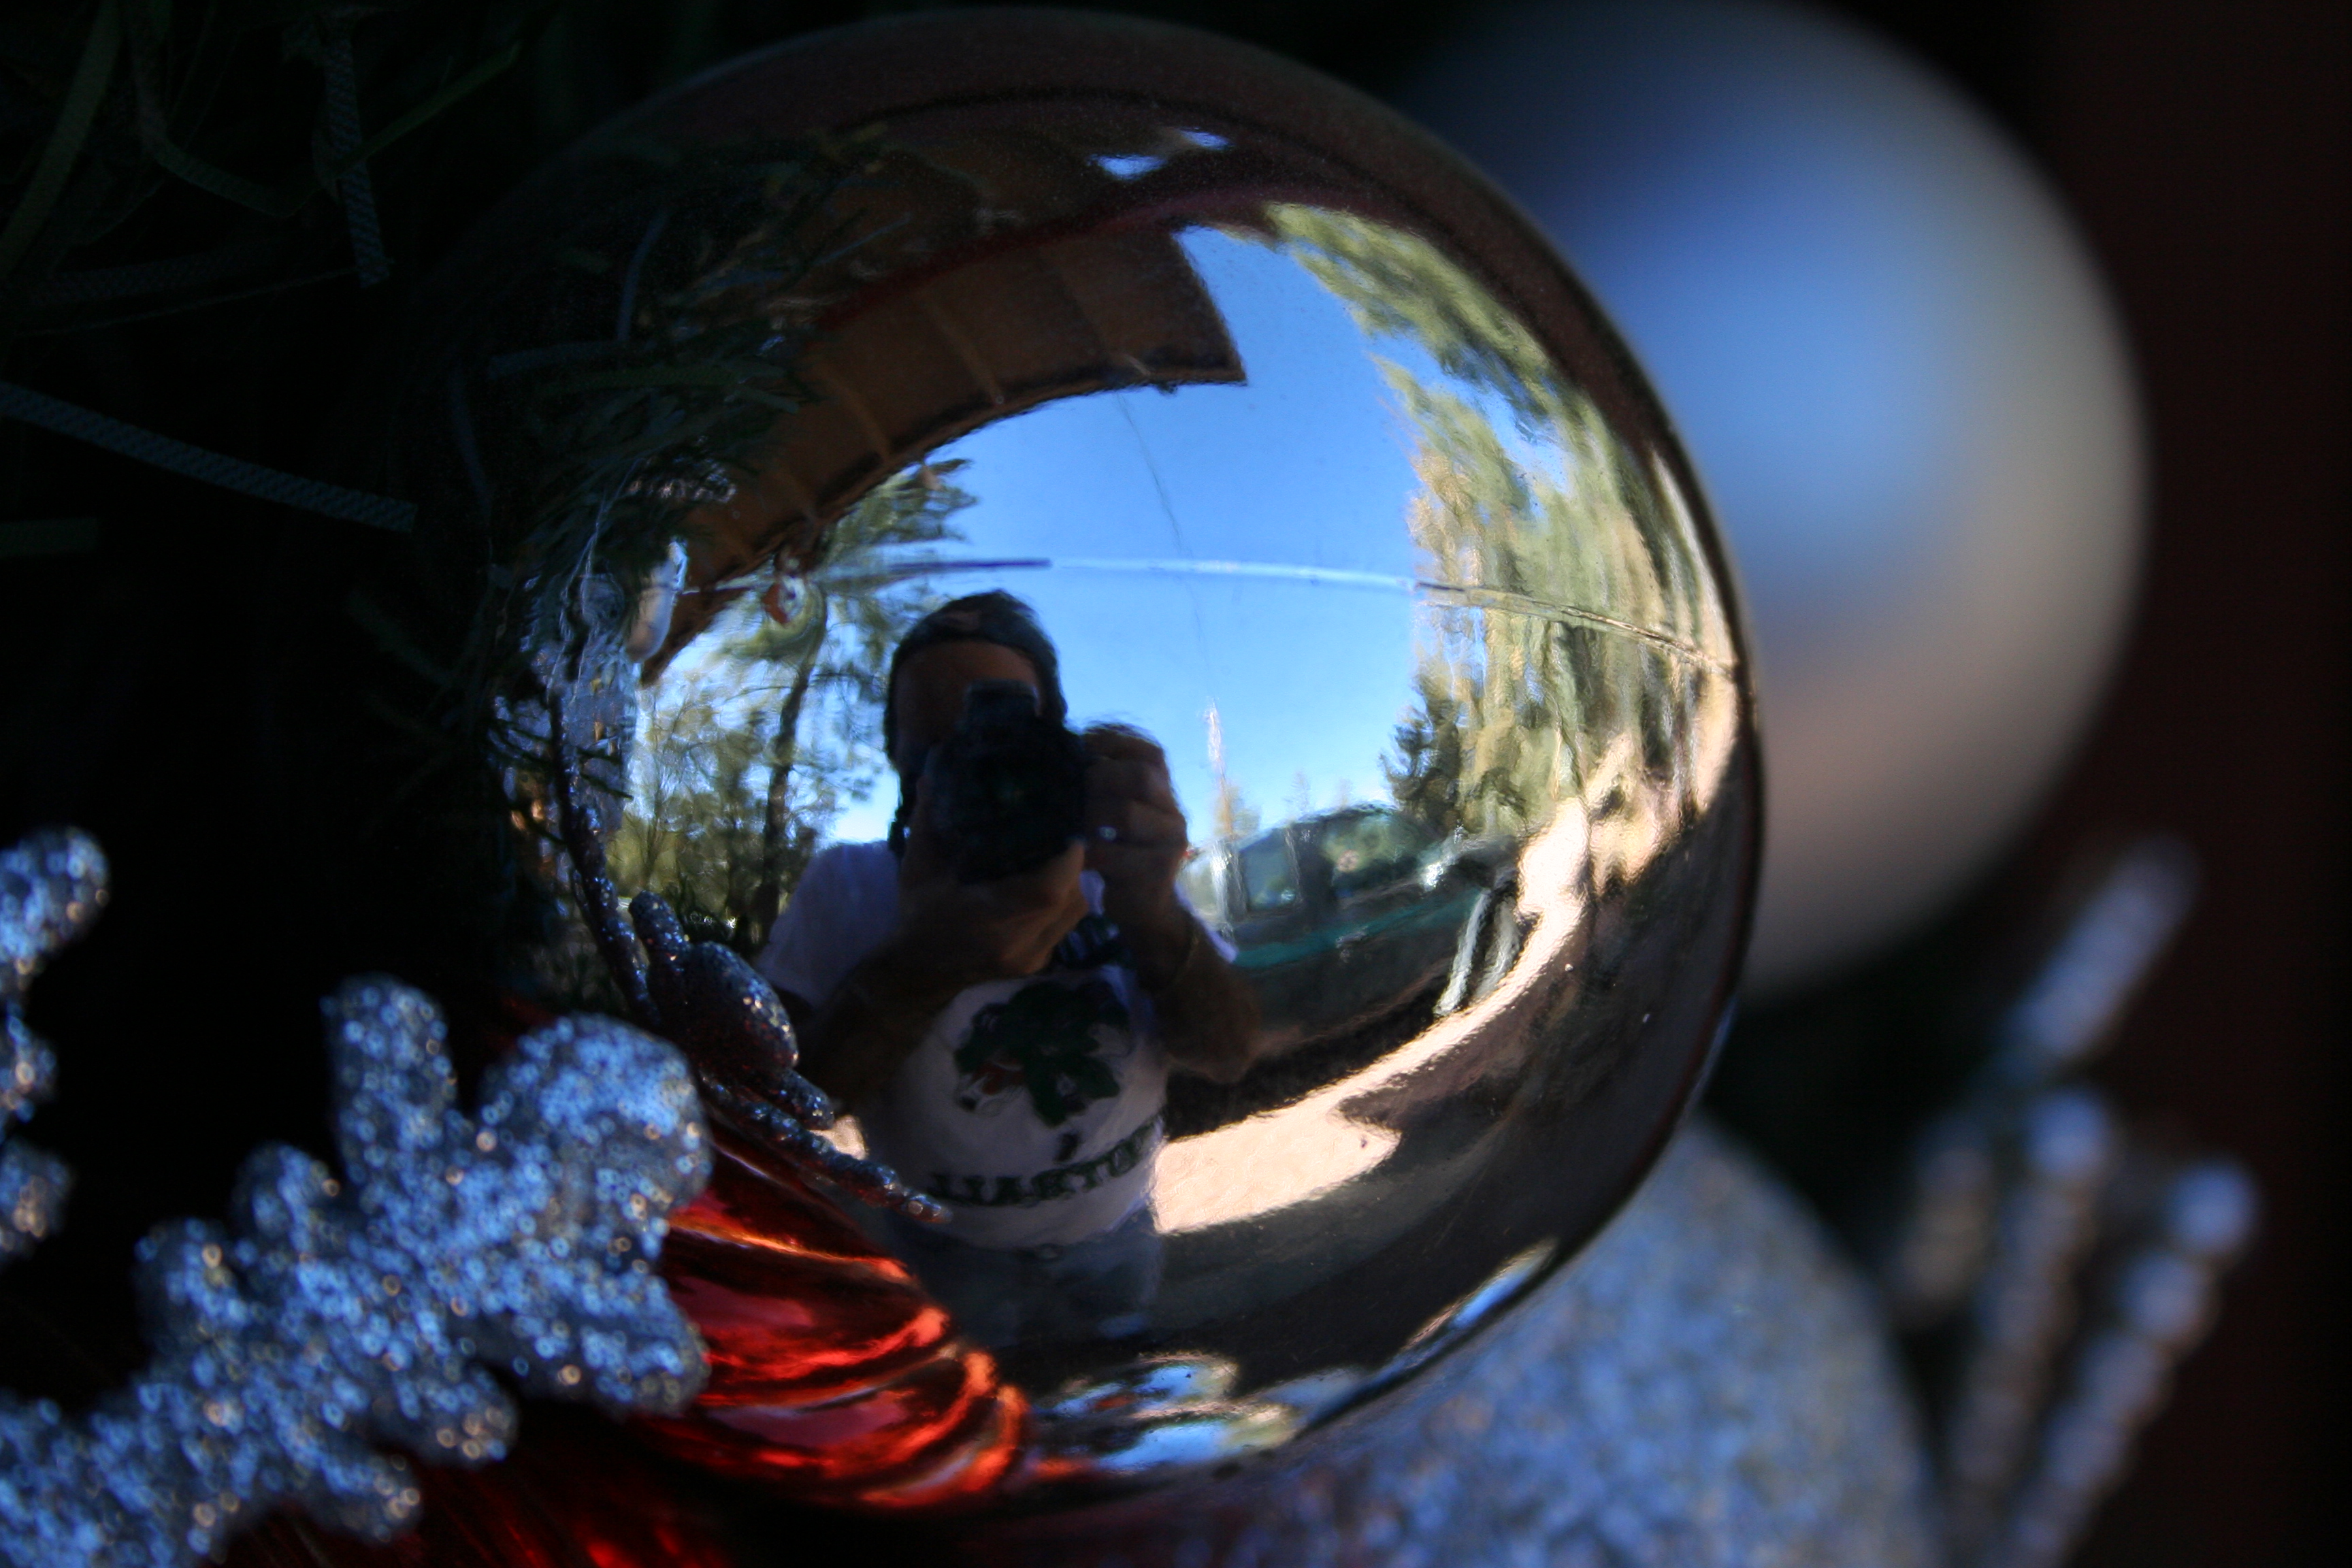
light, night, photography, sunlight, reflection, color, darkness, blue, world, earth, sphere, fisheye lens